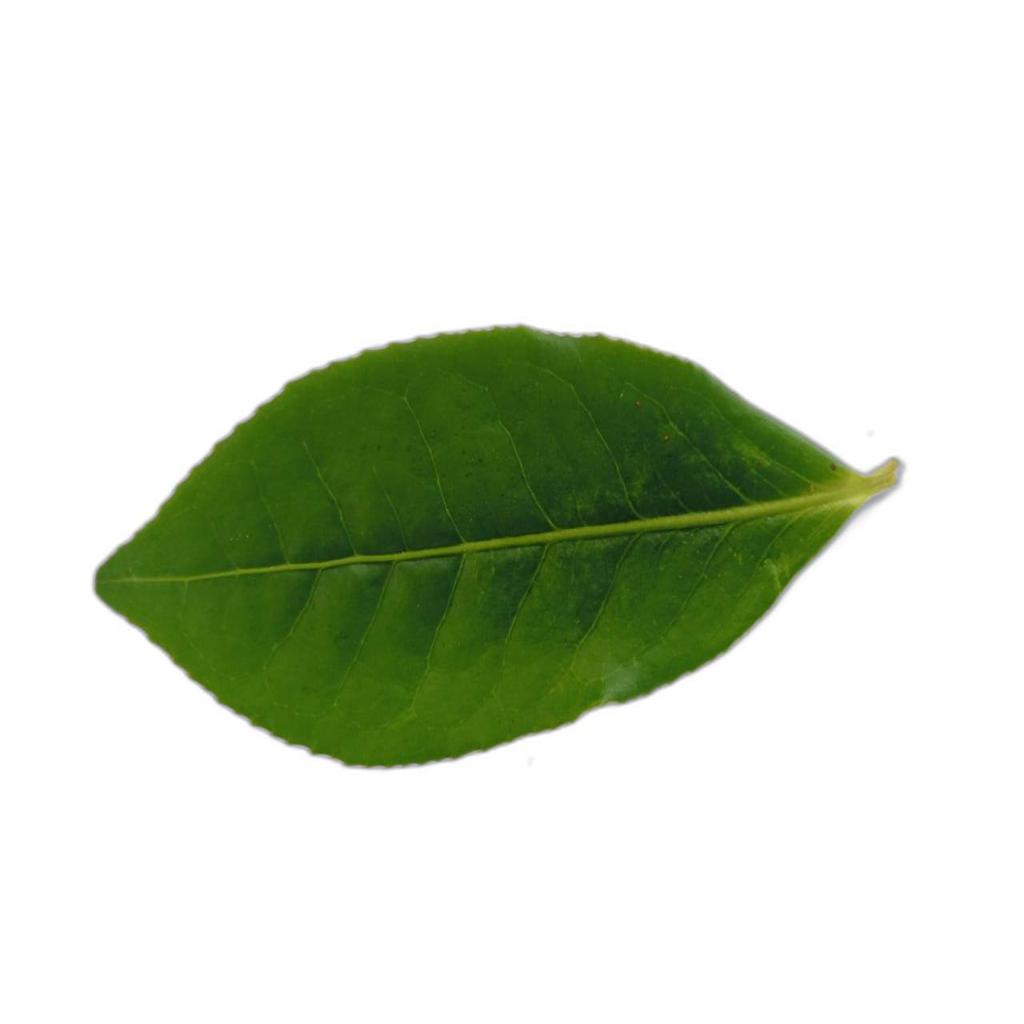
Label: Healthy